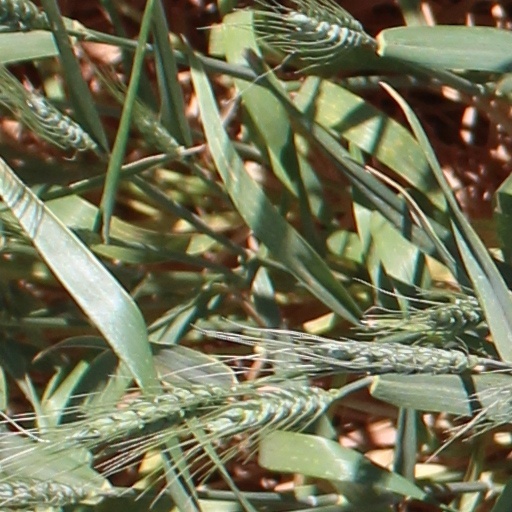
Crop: wheat